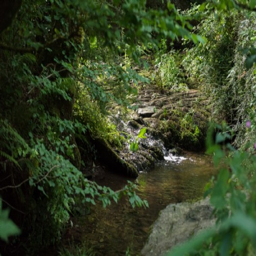
a trickling stream runs alongside the edge of the garden